Imperial Japanese Navy in World War II

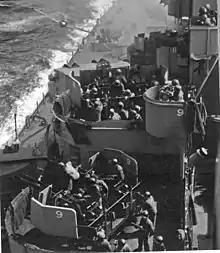
A "kamikaze" Zero, about to hit the 11 April 1945

Japan continued to attribute considerable prestige to battleships (戦艦 "Senkan") and endeavoured to build the largest and most powerful ships of the period. , the heaviest and most heavily armed battleship in history, was launched in 1941. However, they only managed to complete and , while the third member of the class was converted to an aircraft carrier and sunk before completion. As a result of the changing technology as well as unexpected heavy losses in aircraft carriers in 1942, plans for even larger battleships, such as the Japanese "Super Yamato"-class battleships, were cancelled.